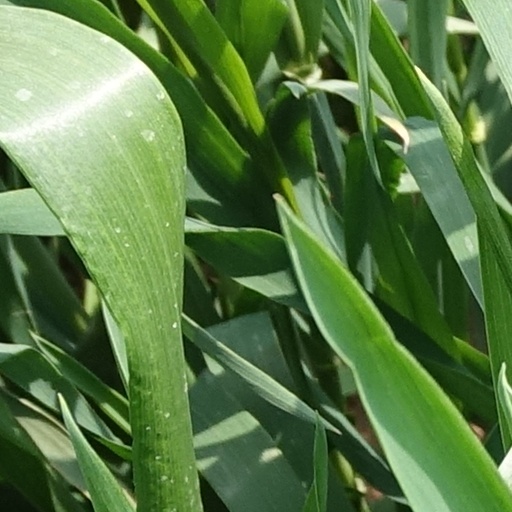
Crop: wheat